Medical image computing

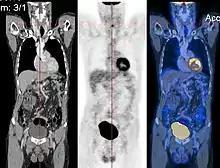
CT image (left), PET image (center) and overlay of both (right) after correct registration

Image registration is a process that searches for the correct alignment of images. In the simplest case, two images are aligned. Typically, one image is treated as the target image and the other is treated as a source image; the source image is transformed to match the target image. The optimization procedure updates the transformation of the source image based on a similarity value that evaluates the current quality of the alignment. This iterative procedure is repeated until a (local) optimum is found. An example is the registration of CT and PET images to combine structural and metabolic information (see figure).